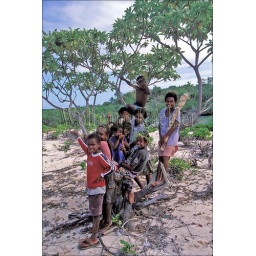
Vanuatu, aniwa island, local boys in tree